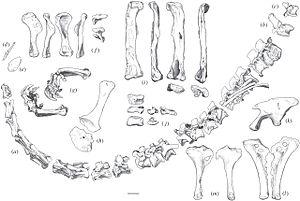
Sarahsaurus est un genre éteint de dinosaures sauropodomorphes, découvert en Arizona aux États-Unis où il a vécu au Jurassique inférieur, soit il y a environ entre 199,3 à 182,7 millions d'années.